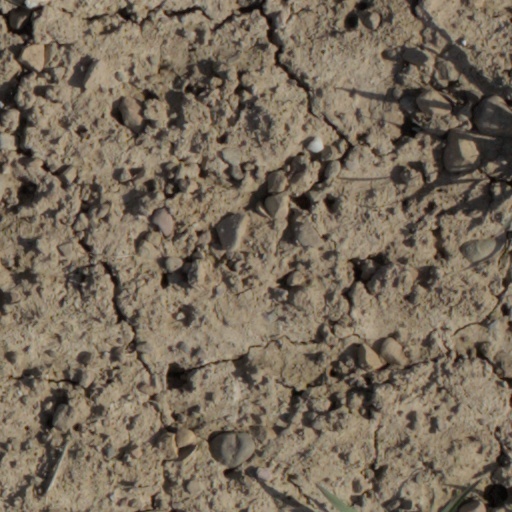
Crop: wheat